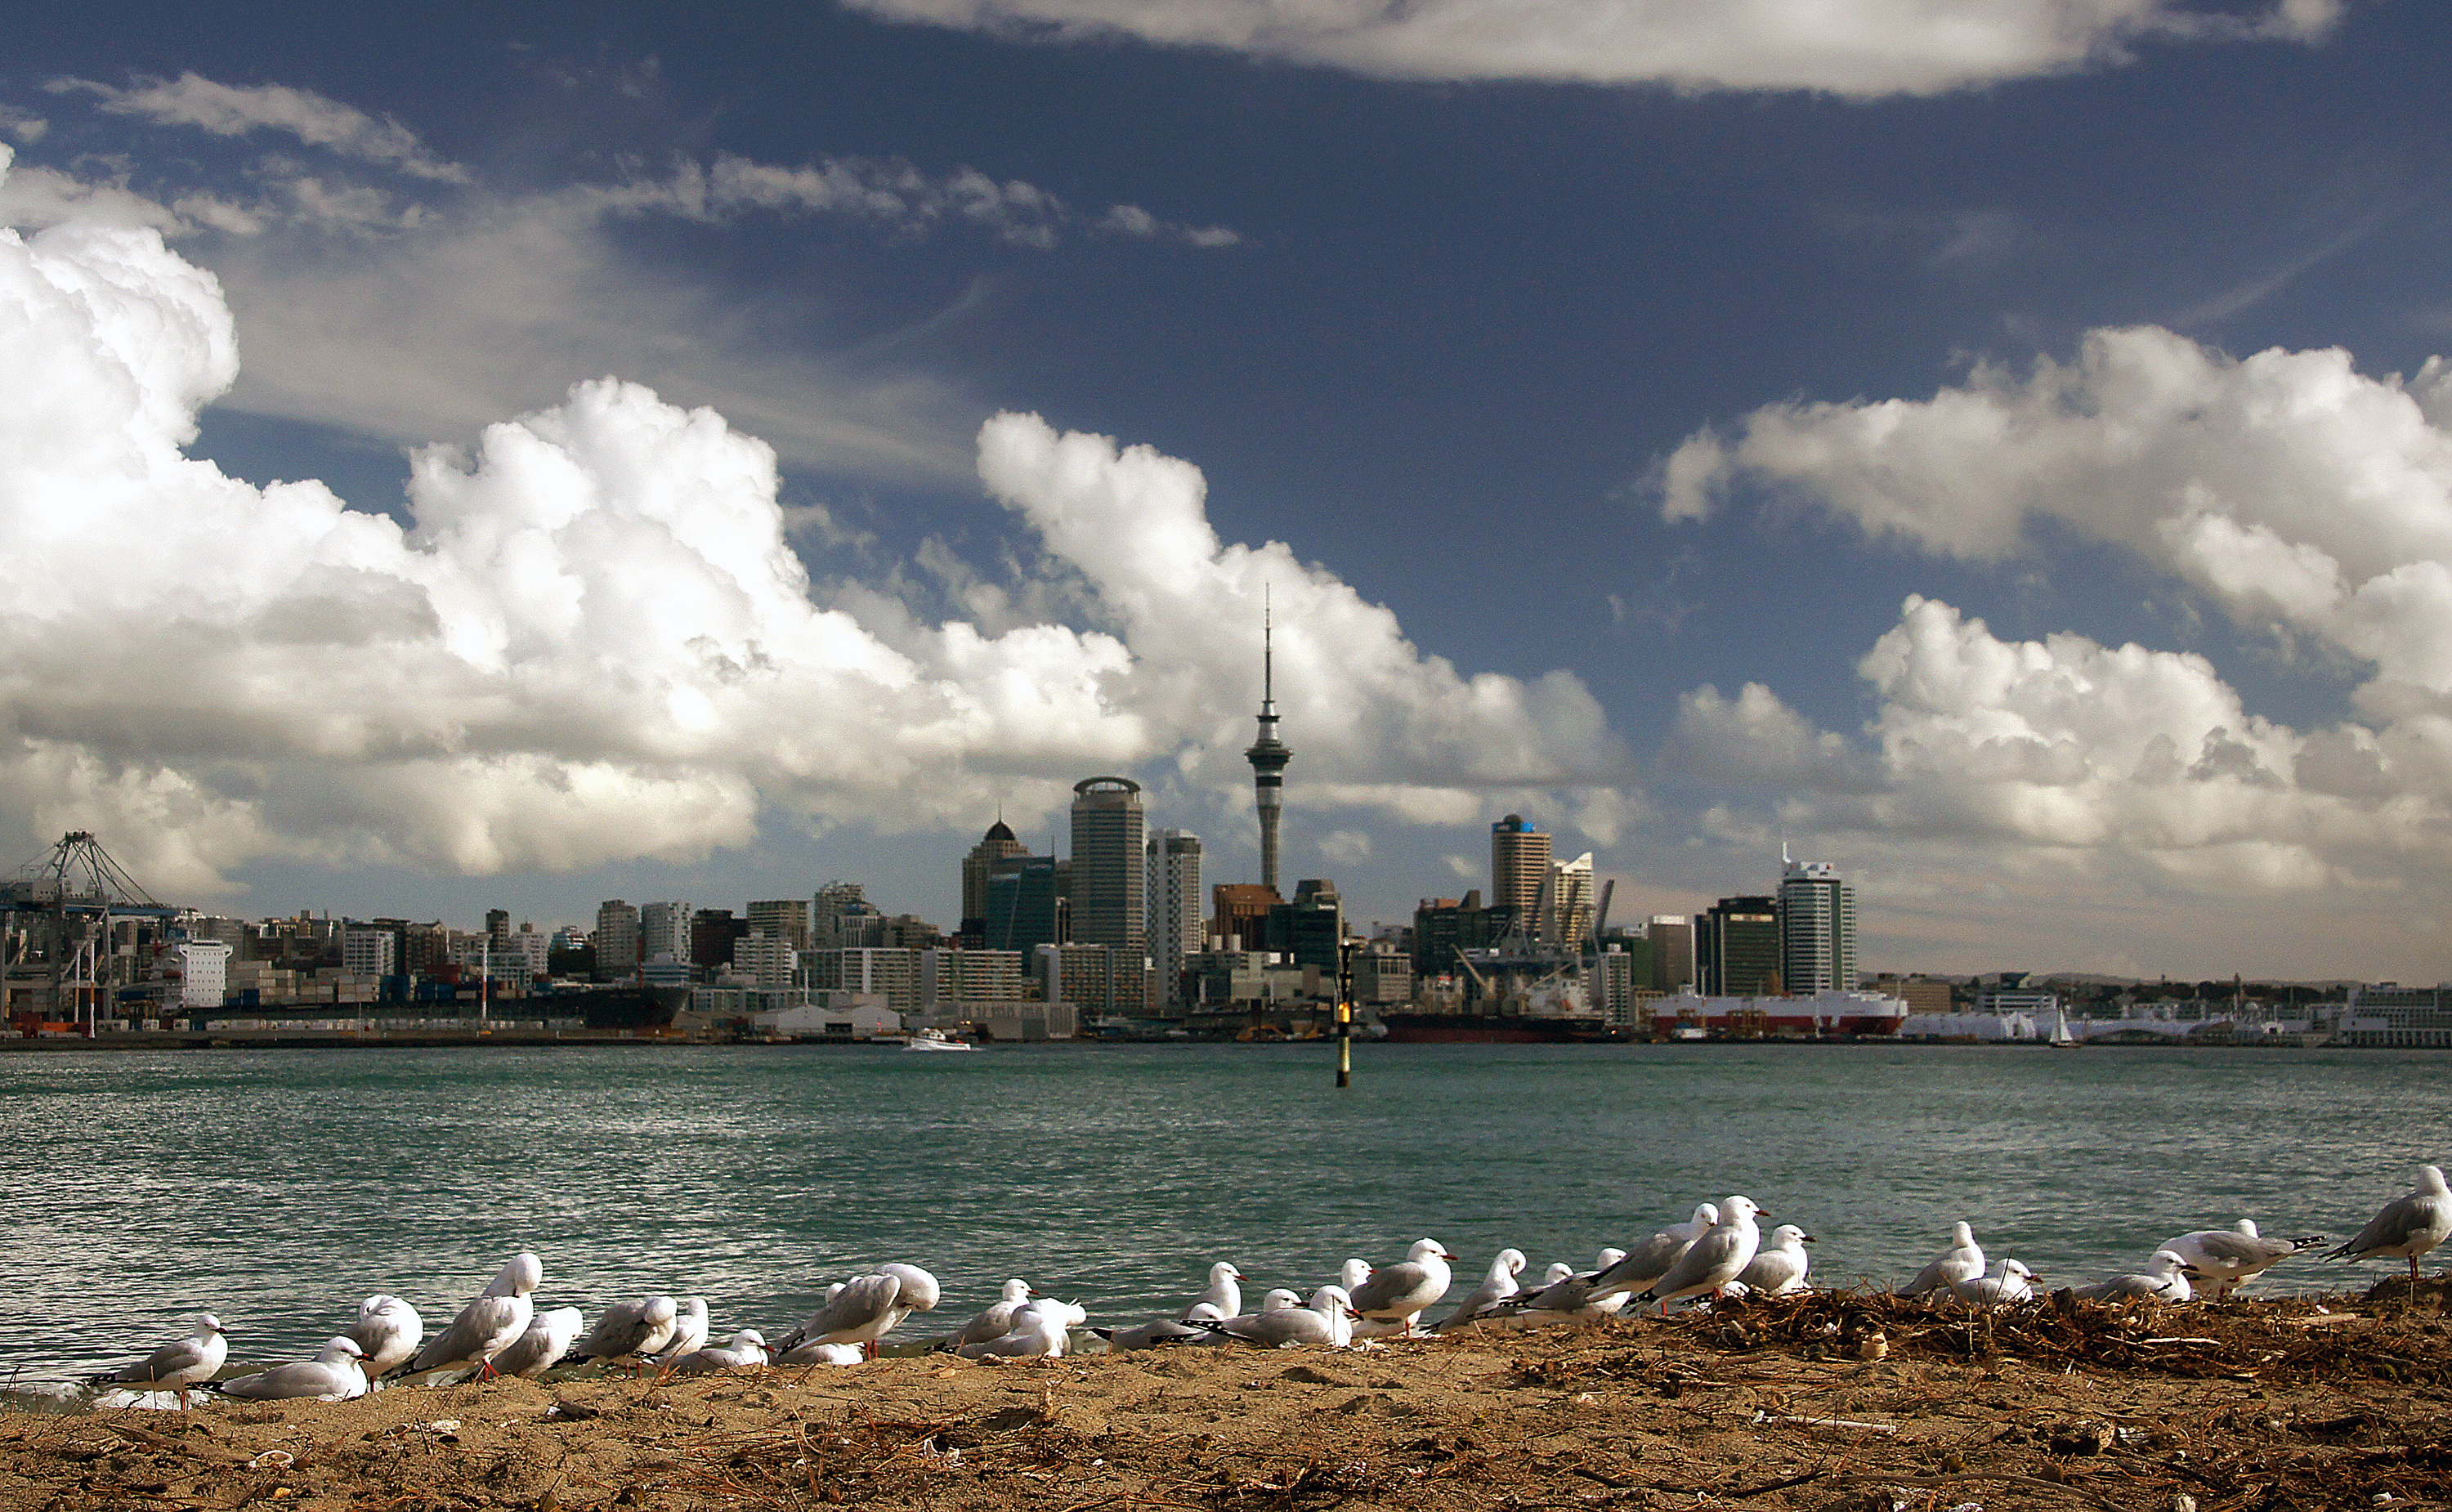
beach, sea, coast, ocean, horizon, cloud, sky, skyline, shore, wave, city, cityscape, panorama, tower, bay, harbor, seagulls, seabirds, auckland, sandybeach, devonportferry, aucklandharbour, devonport, waitemataharbour, meteorological phenomenon, human settlement